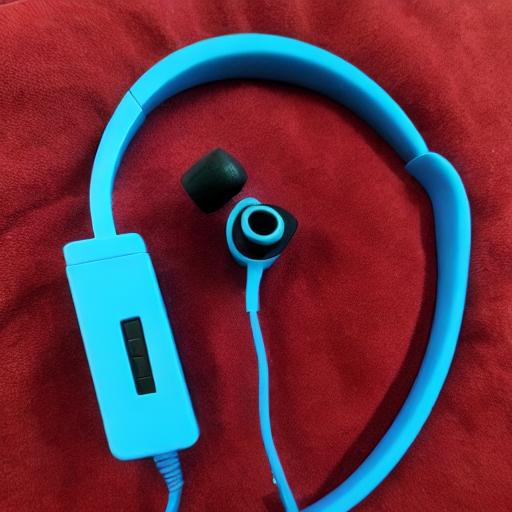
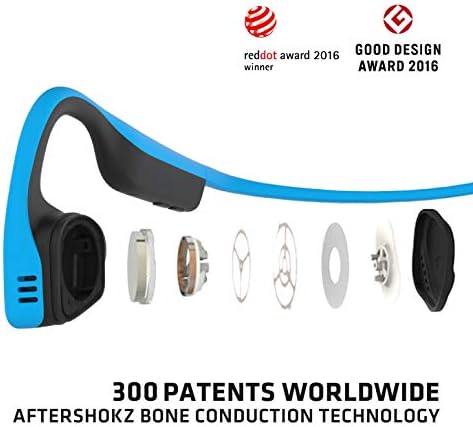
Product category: headphones
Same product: no